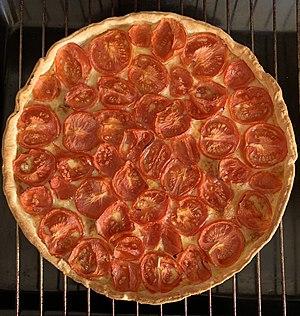
Tarte à la tomate tout juste sortie du four.
La tarte à la tomate ou tarte fine à la tomate, est une spécialité française cuite au four consistant en une tarte de tomates découpées et disposées sur une pâte brisée ou feuilletée. La préparation est en général agrémentée de moutarde.
La tomate est une plante annuelle et un fruit très important en cuisine, entrant dans la fabrication de nombreuses recettes et consommée crue, cuite, sèche ou en jus.